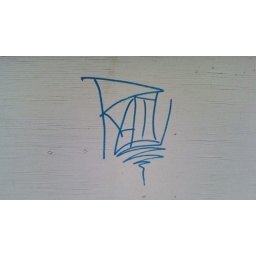
Garbage box beside a brick office building at the top of Smythe Street.